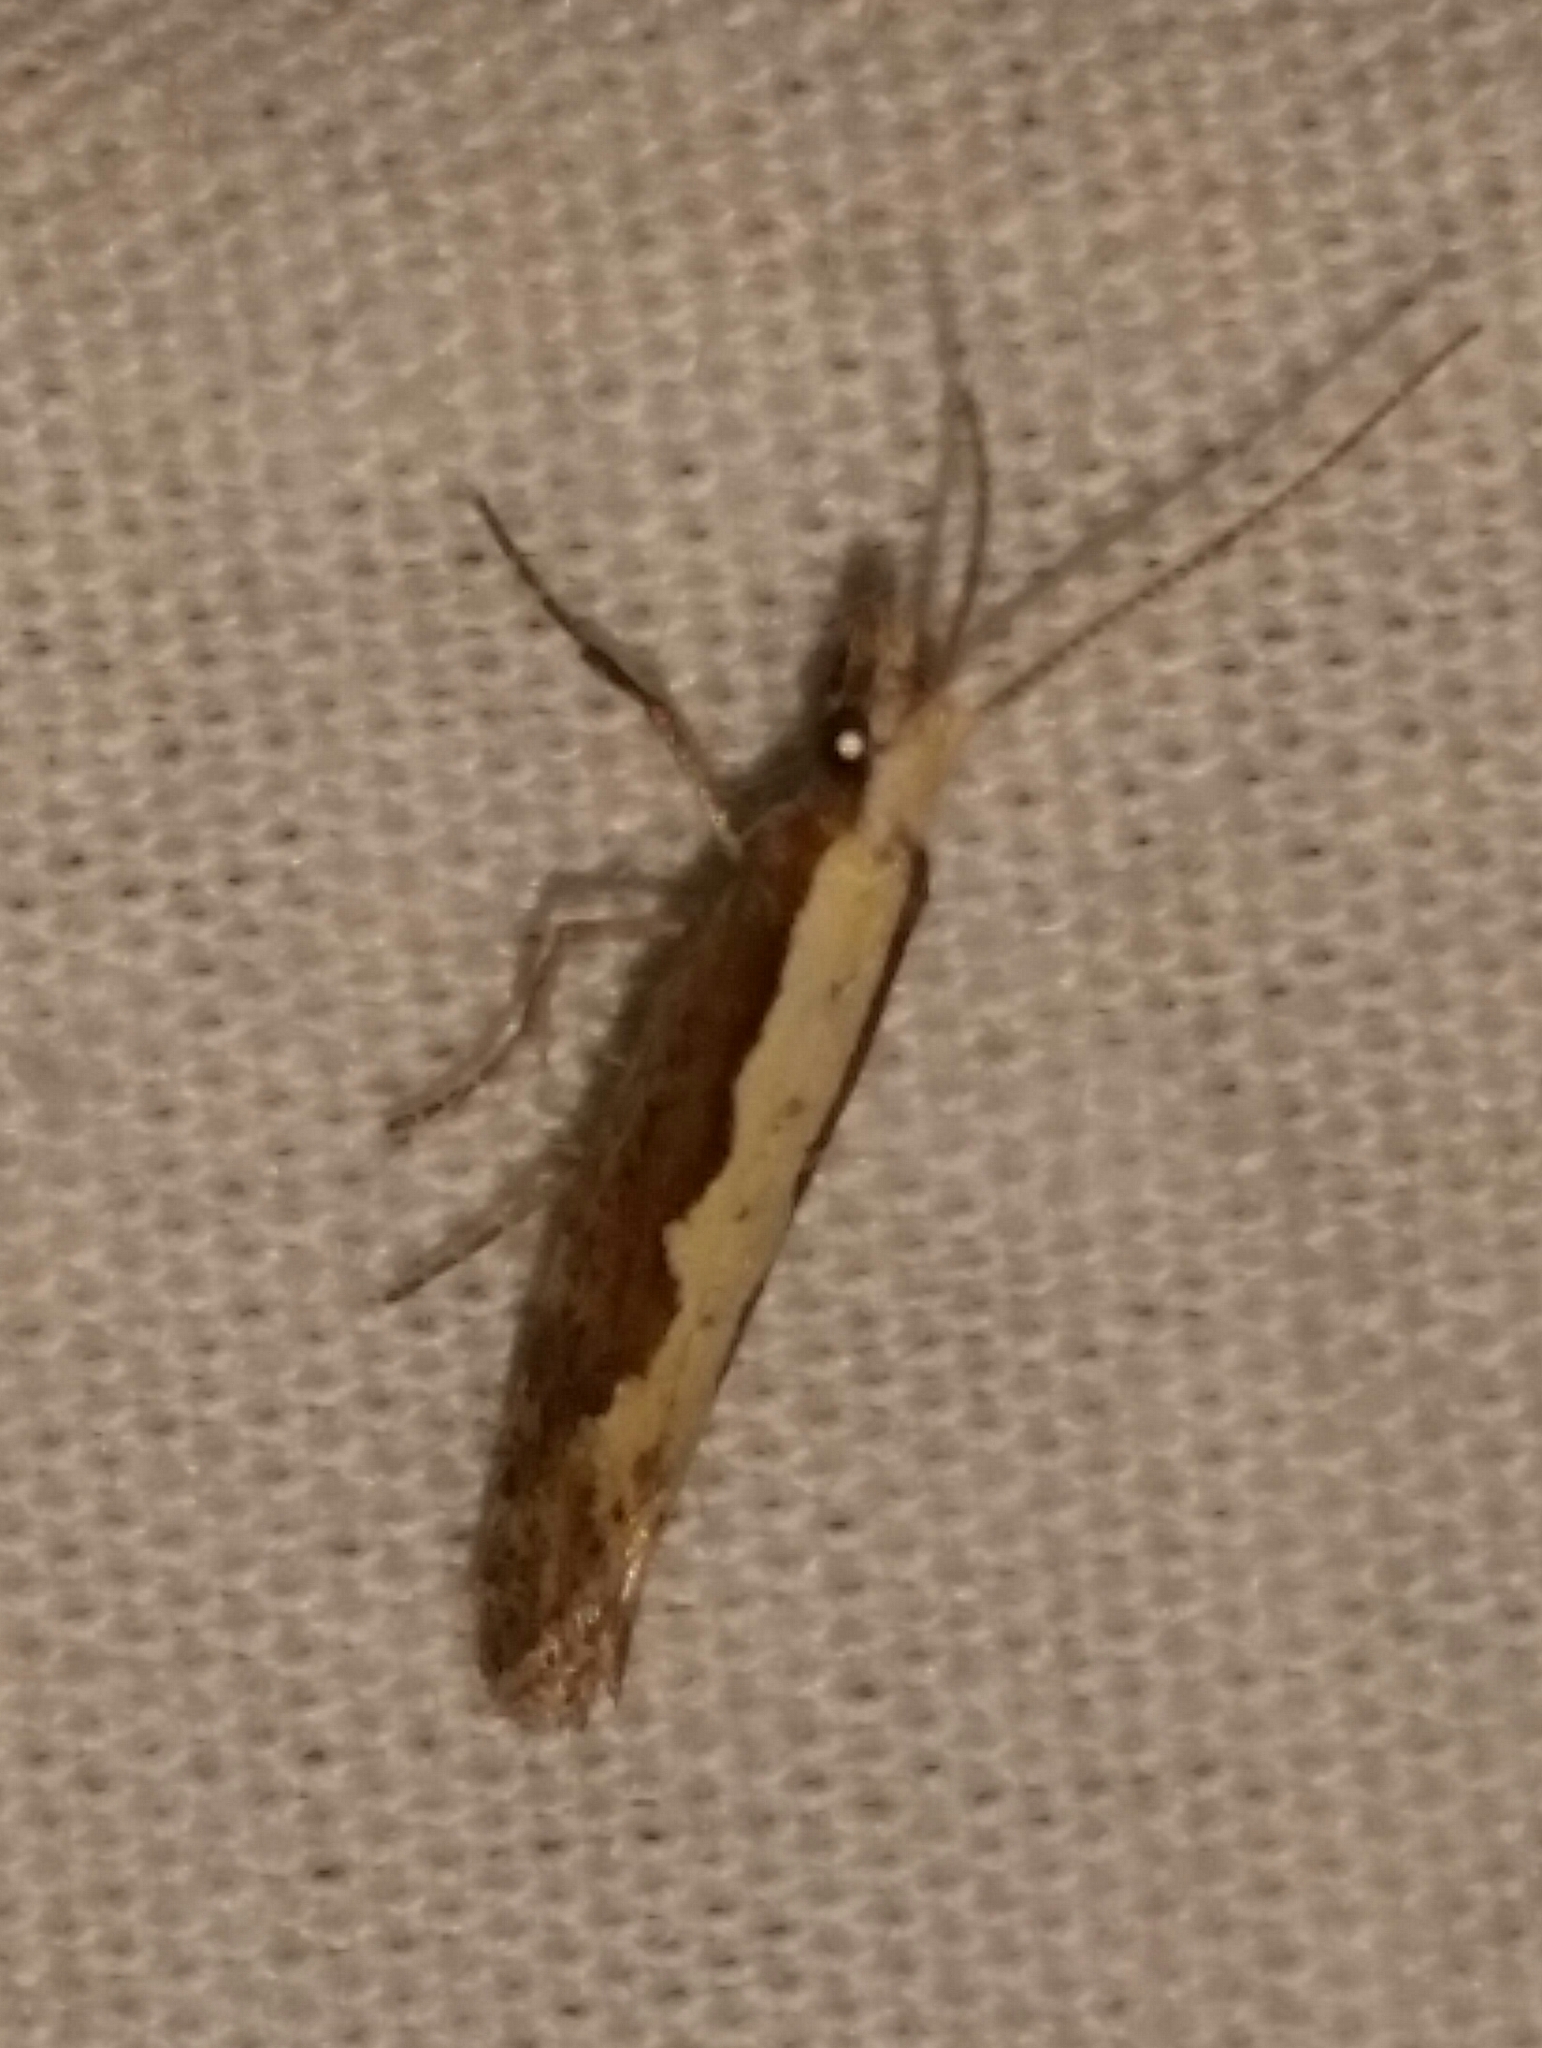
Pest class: diamondback_moth